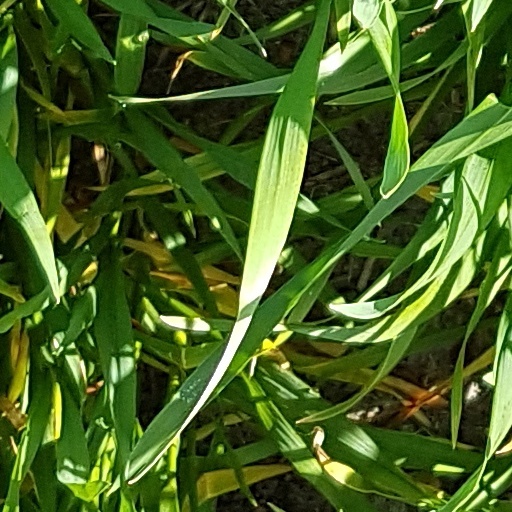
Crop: wheat